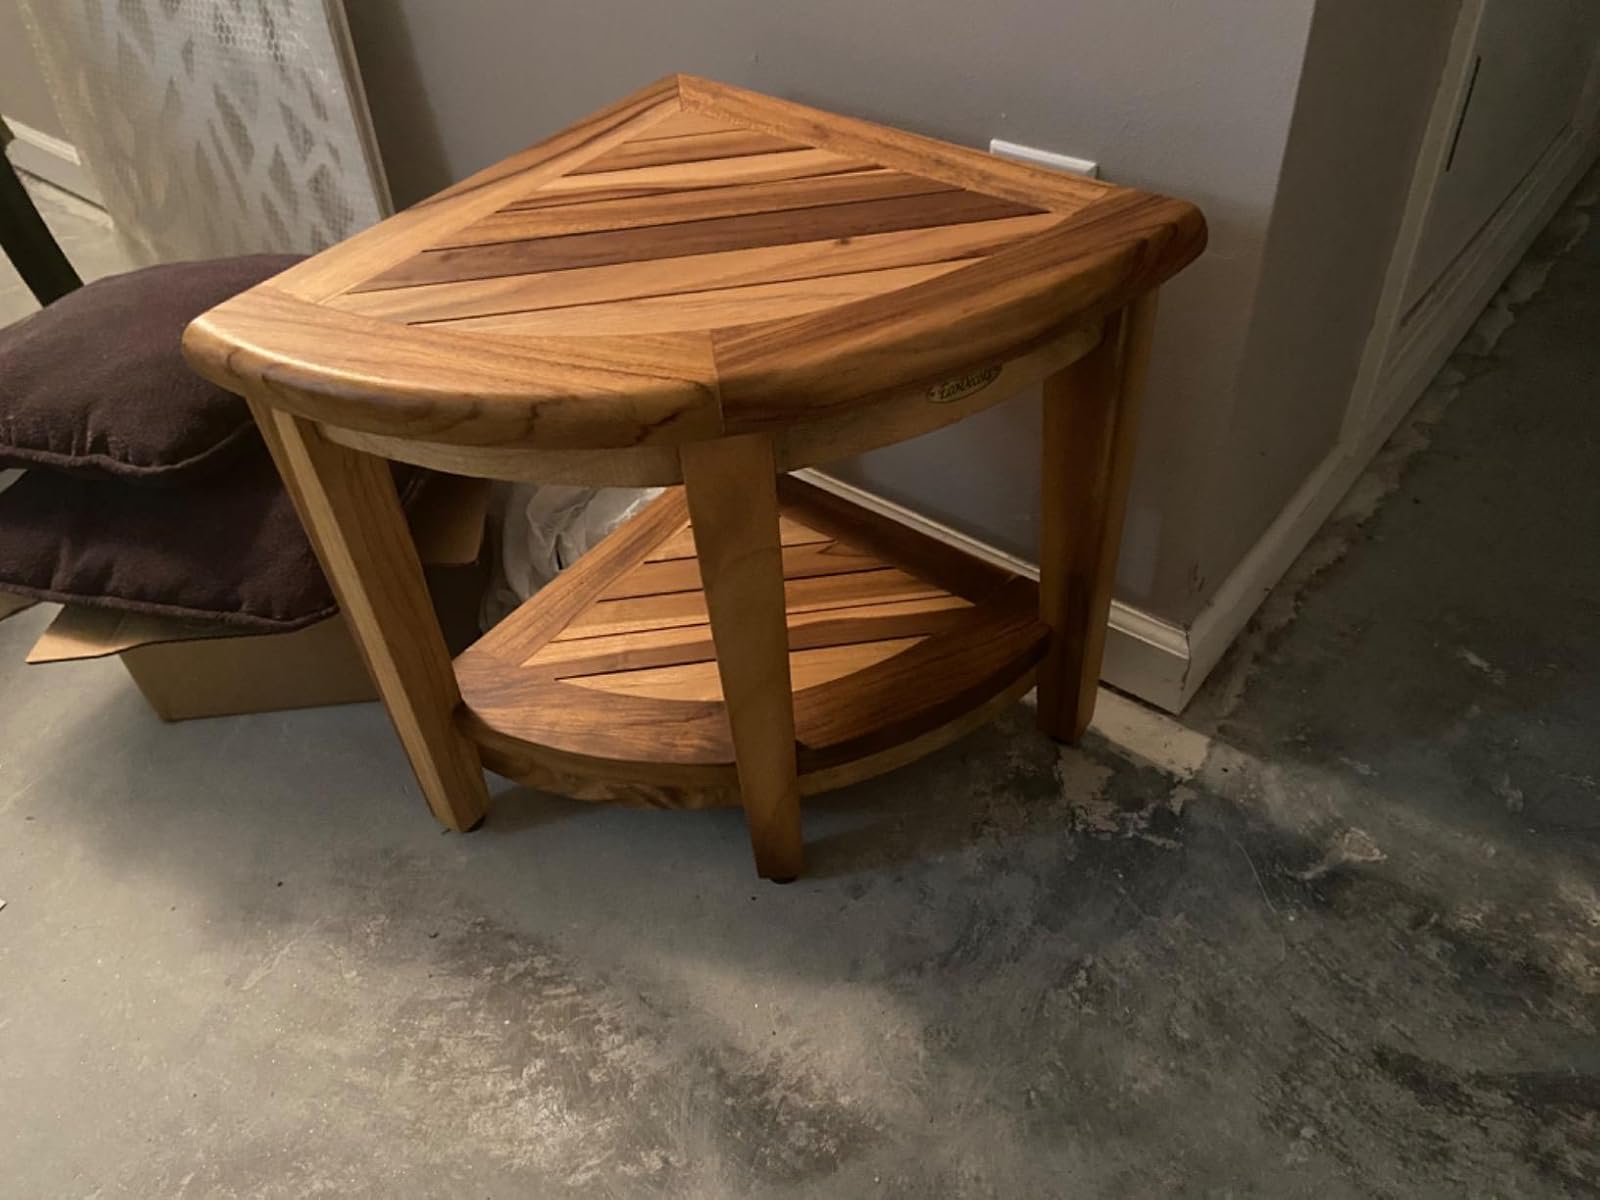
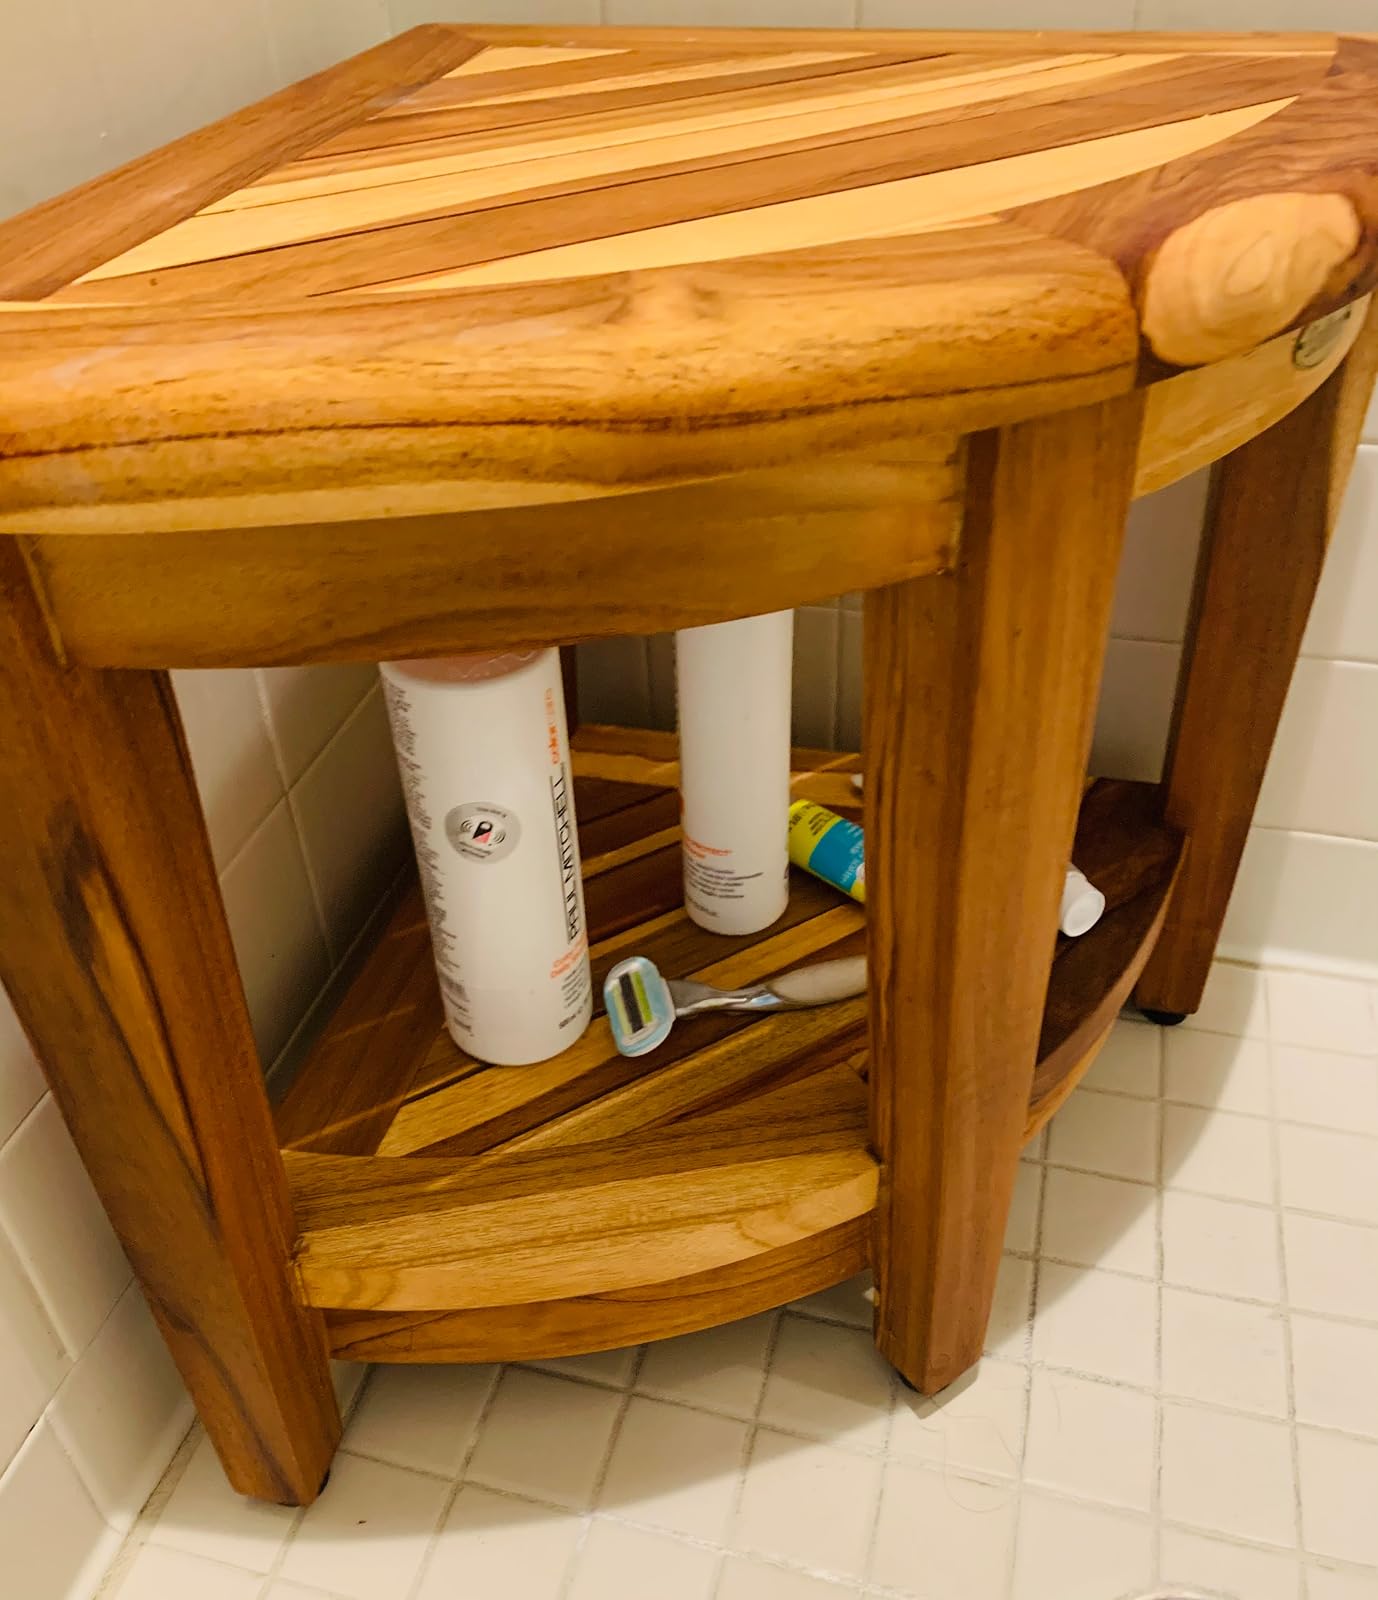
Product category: stool
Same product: yes